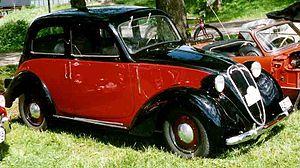
La Fiat 508C, renommée Balilla 1100 par les Italiens, était une voiture fabriquée par le constructeur italien Fiat de 1937 à 1953 sous différentes versions 508C - 1100 A - B & E.